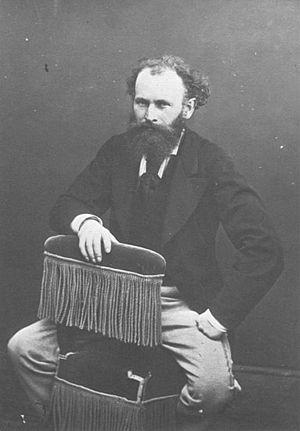
Photo du peintre français Édouard Manet, assis.